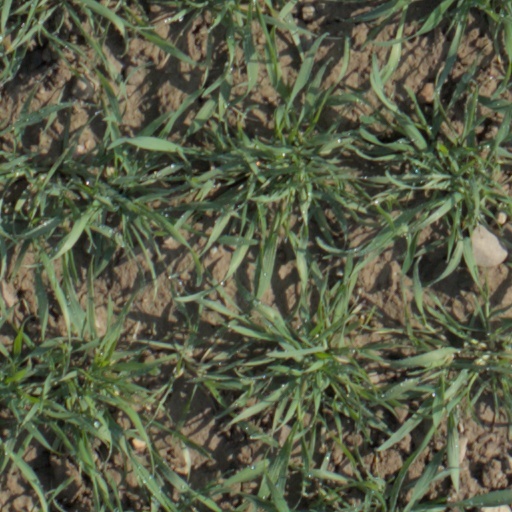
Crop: wheat